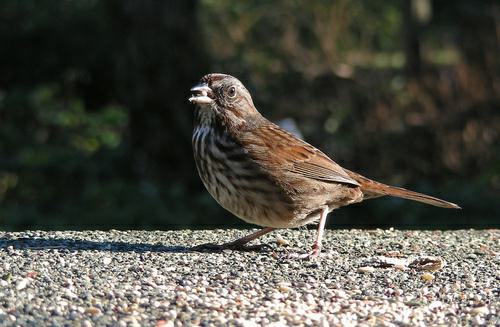
A photo of a song sparrow